Antonio Cassano

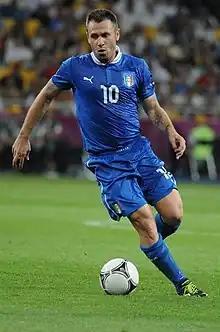
Cassano with Italy at the UEFA Euro 2012

Antonio Cassano (born 12 July 1982) is an Italian former professional footballer who played as a forward. A talented and technically gifted player, he was usually deployed as a supporting forward, but could also play as an attacking midfielder, winger, or as a striker. Nicknamed "Il Gioiello di Bari Vecchia" ("the jewel of Old Bari"), and "Fantantonio" ("fantastic Antonio"), he was known for his short temper as much as his skill and ability on the pitch. Cassano won an Italian and Spanish league title each throughout his career as major honours.